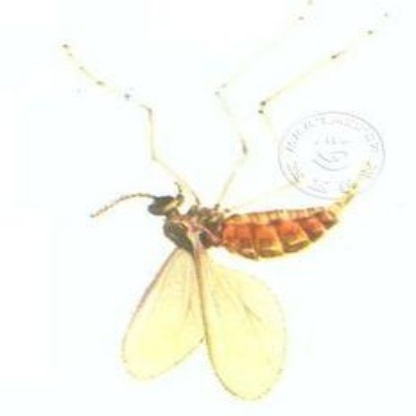
Nhãn: Sâu năn ( Muỗi hành )(Rice Gall Midge)